Minsan Lang Kita Iibigin

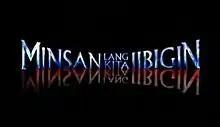
Title card

Minsan Lang Kita Iibigin (International title: "One Great Love" / ) is a 2011 Philippine television drama family military series broadcast by ABS-CBN. Directed by Ruel S. Bayani, Darnel Joy R. Villaflor and Avel E. Sunpongco, it stars Coco Martin, Maja Salvador, Andi Eigenmann and Martin del Rosario. It aired on the network's Primetime Bida line up and worldwide on TFC from March 7 to August 19, 2011, and was replaced by "My Binondo Girl". It is the second Philippine television series to be shot in high definition format after "Rounin".